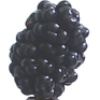
Label: mulberry